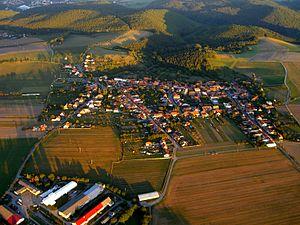
Lažánky est une commune du district de Brno-Campagne, dans la région de Moravie-du-Sud, en République tchèque. Sa population s'élevait à 727 habitants en 2017.